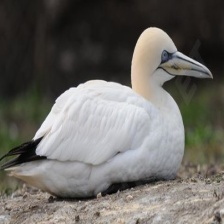
Species: NORTHERN GANNET
Scientific name: MORUS BASSANUS